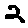
Label: 2